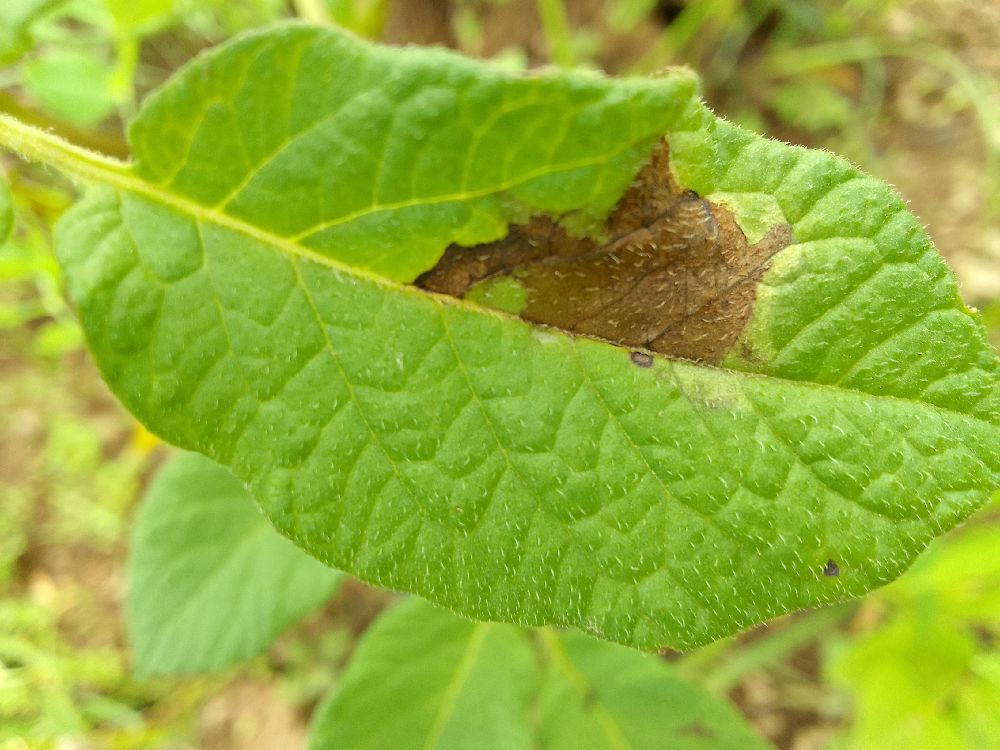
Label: Late blight